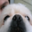
Label: dog